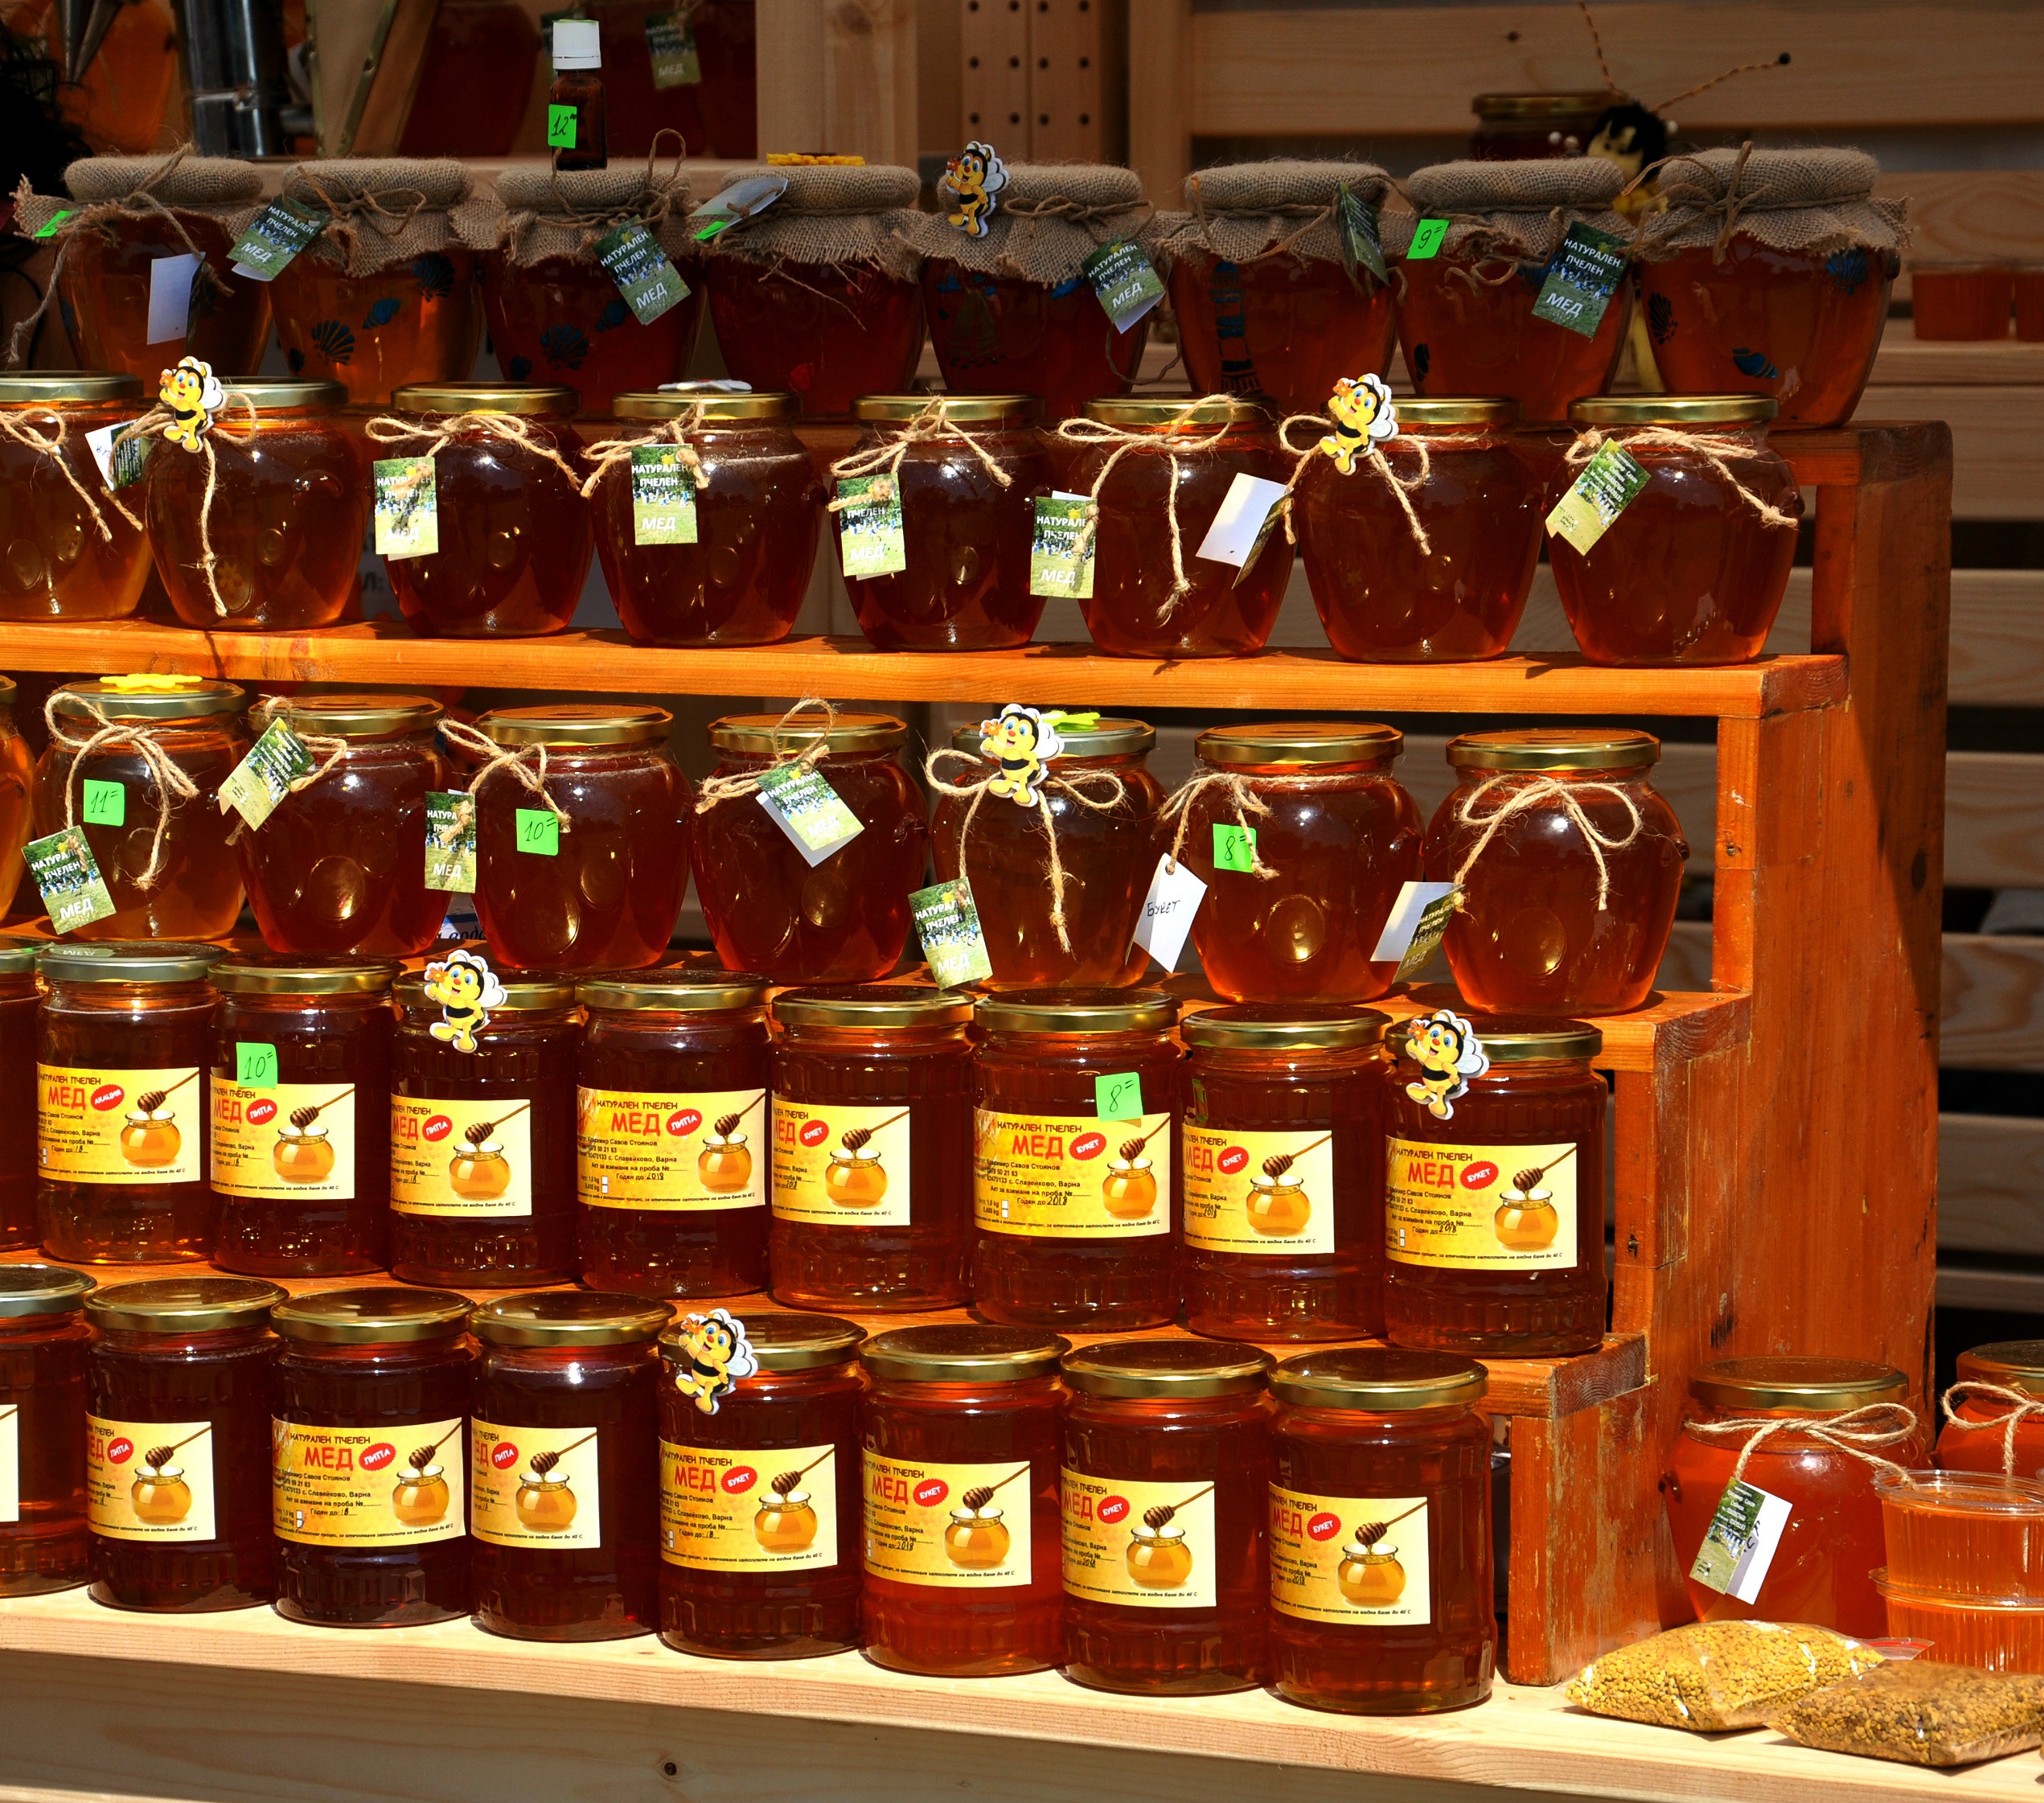
farm, honey, food, produce, drink, market, jam, bee, exhibition, distilled beverage